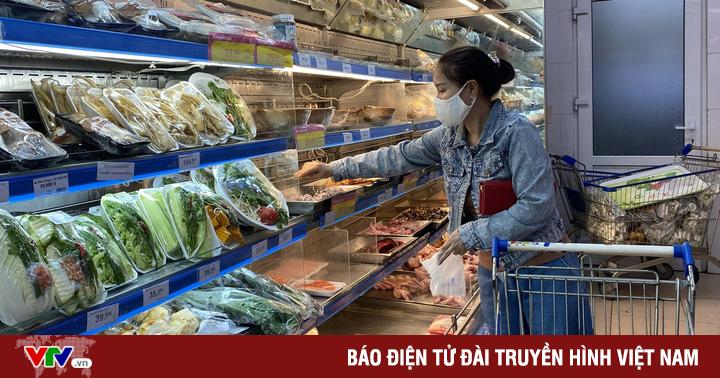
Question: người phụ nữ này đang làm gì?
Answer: đang lựa mua một ít đồ tươi sống